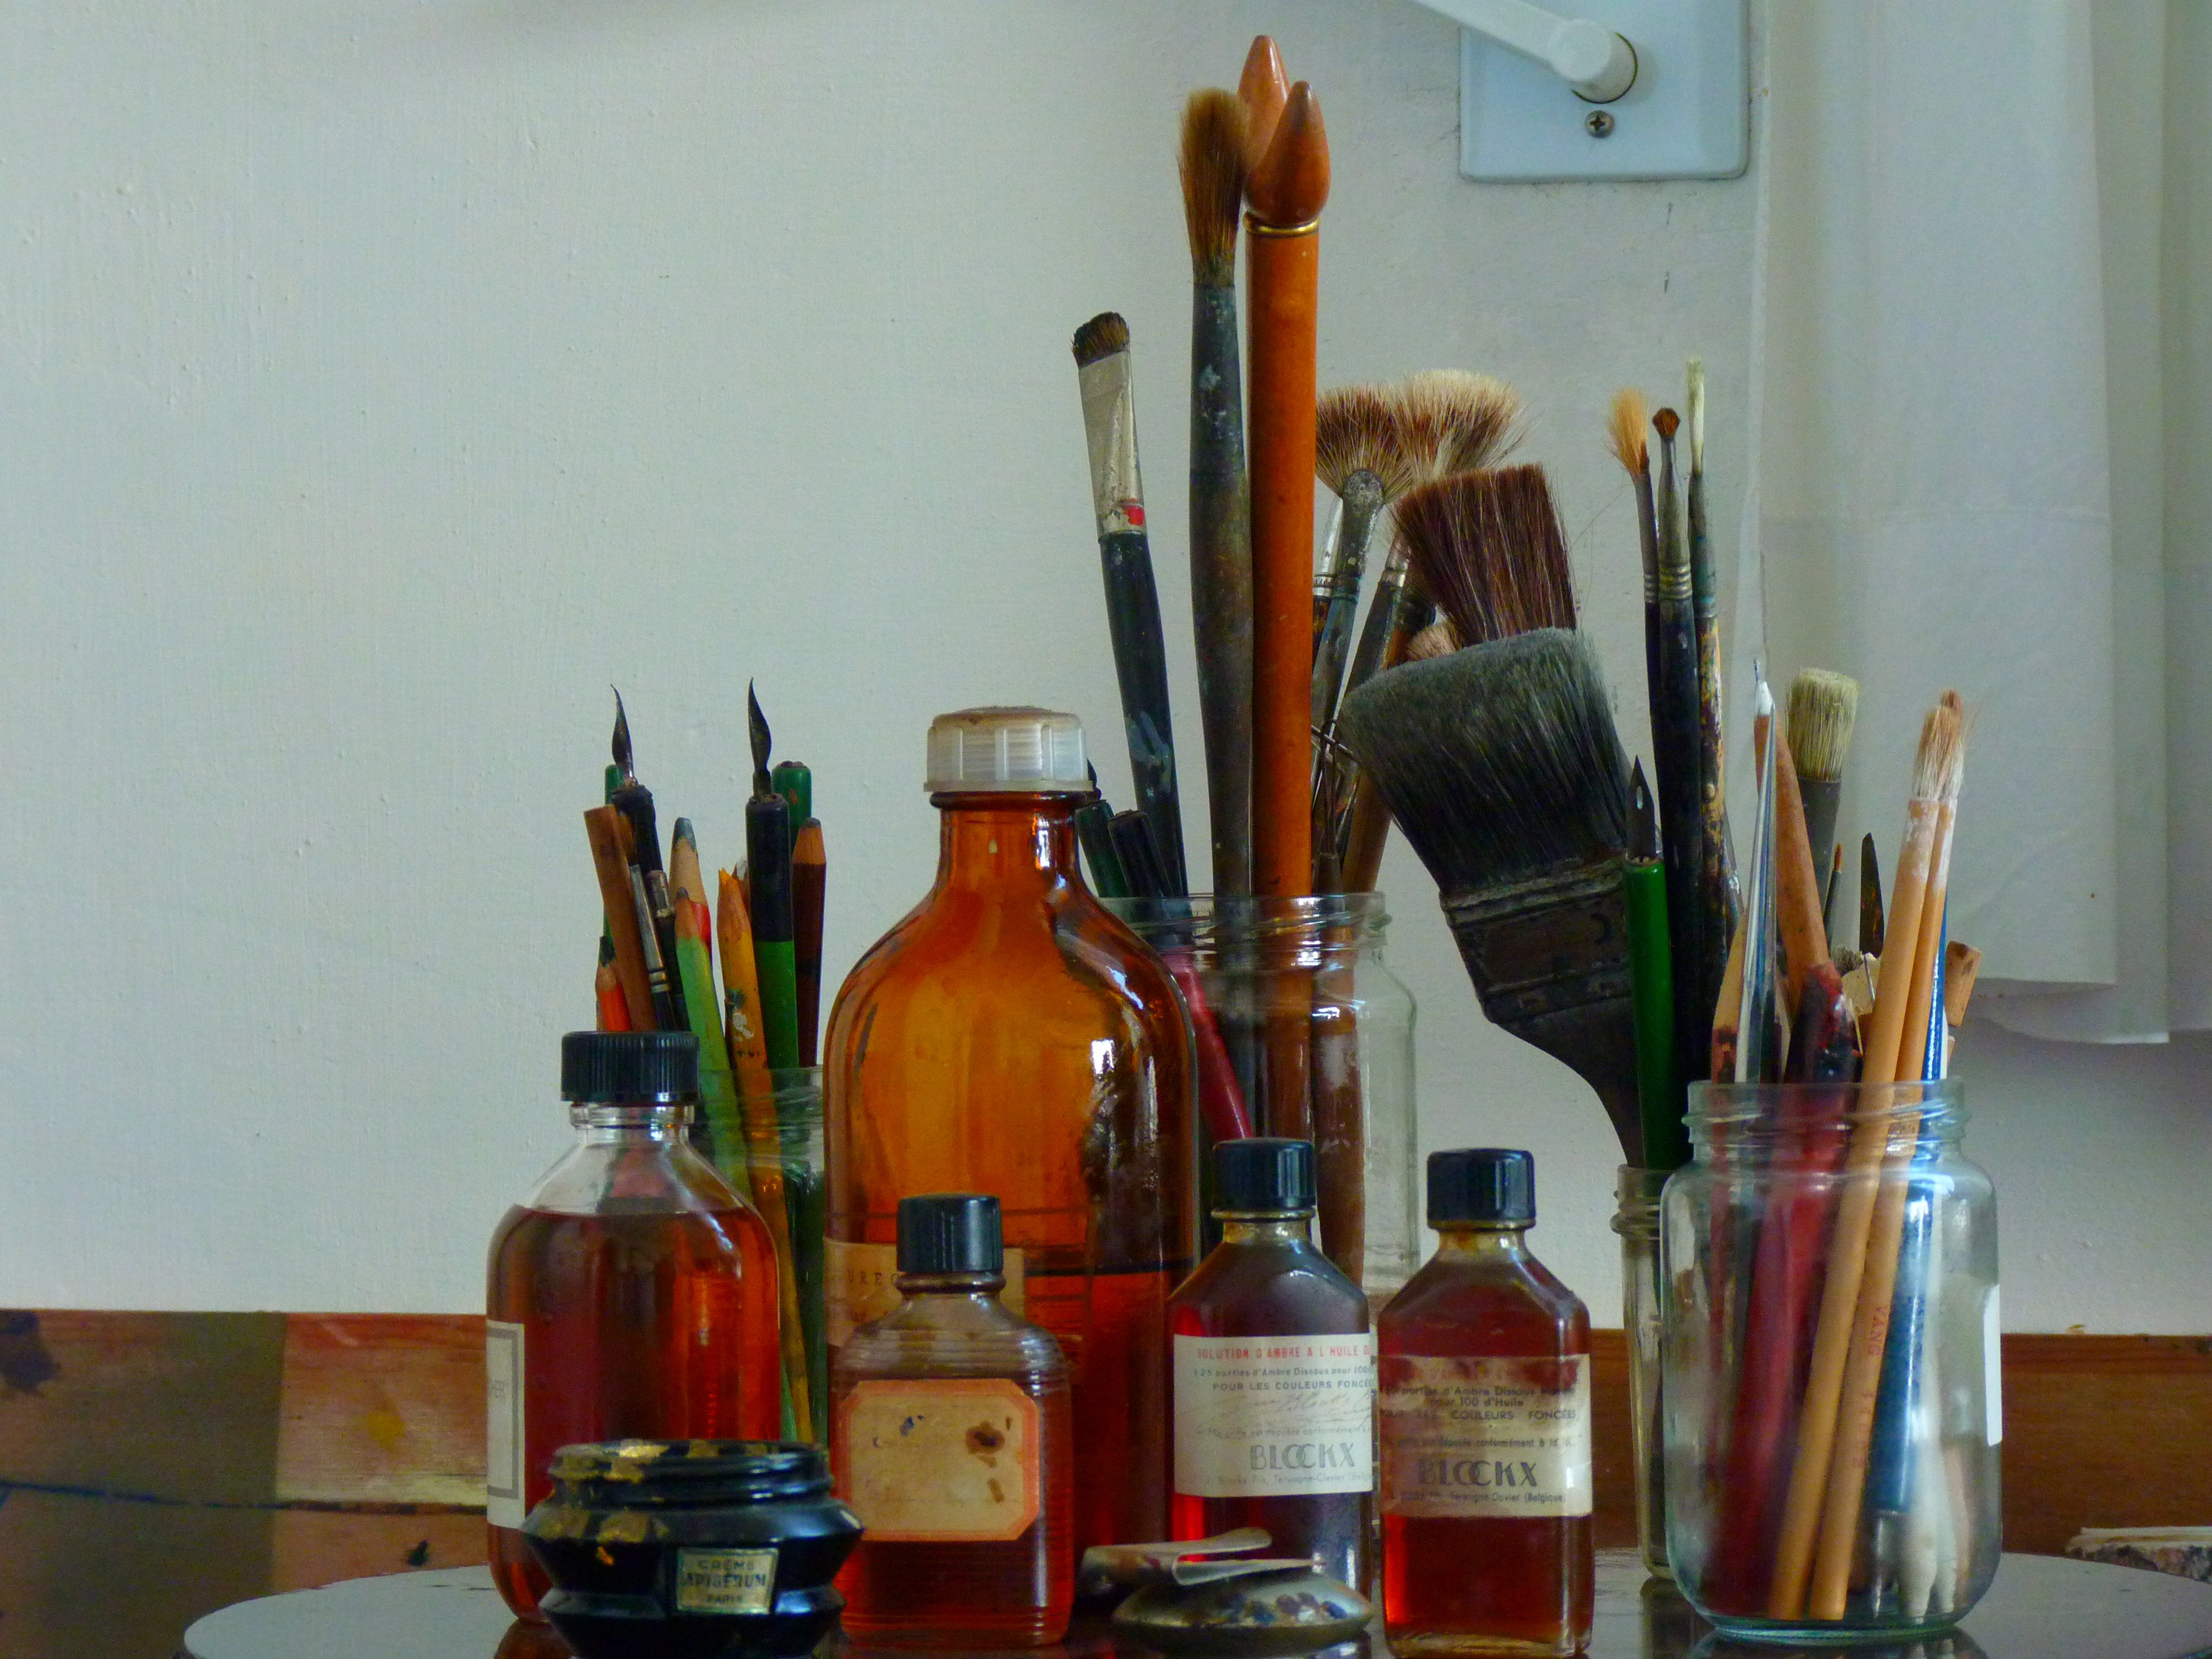
brush, color, paint, drink, bottle, colorful, pens, man made object, distilled beverage